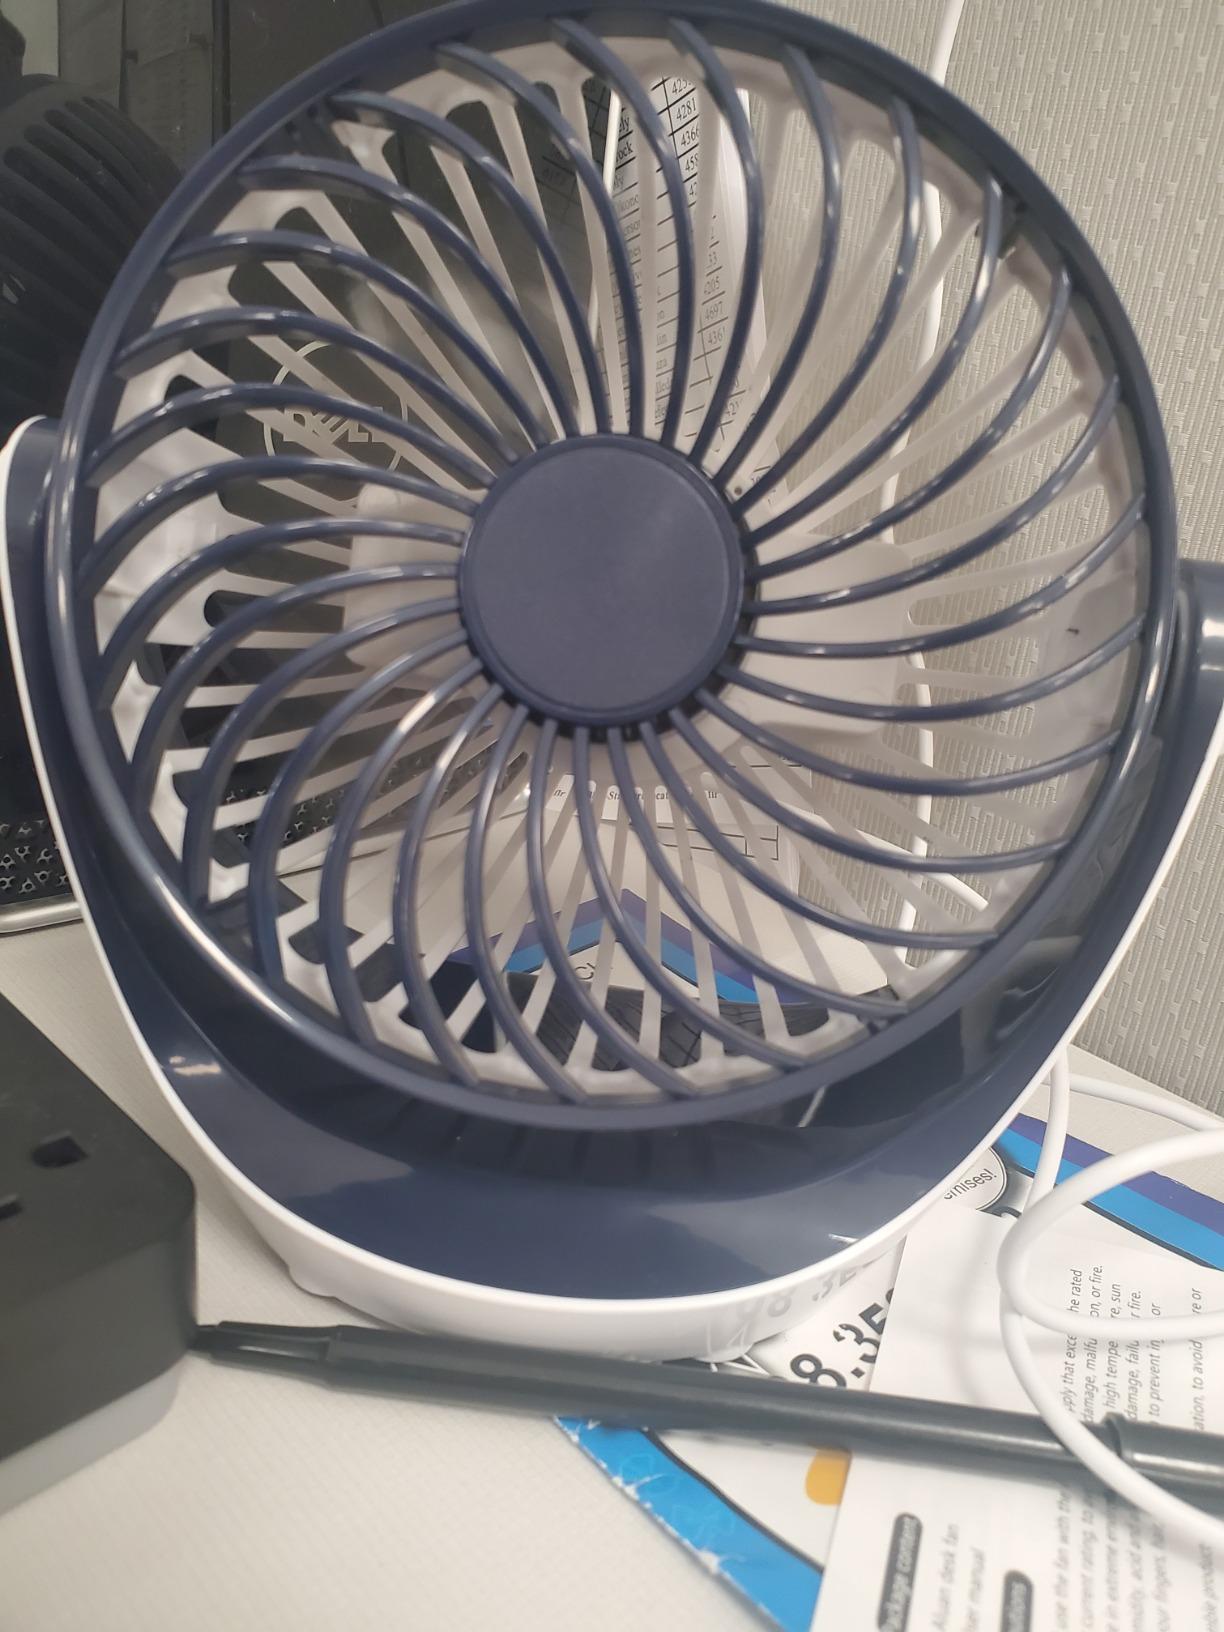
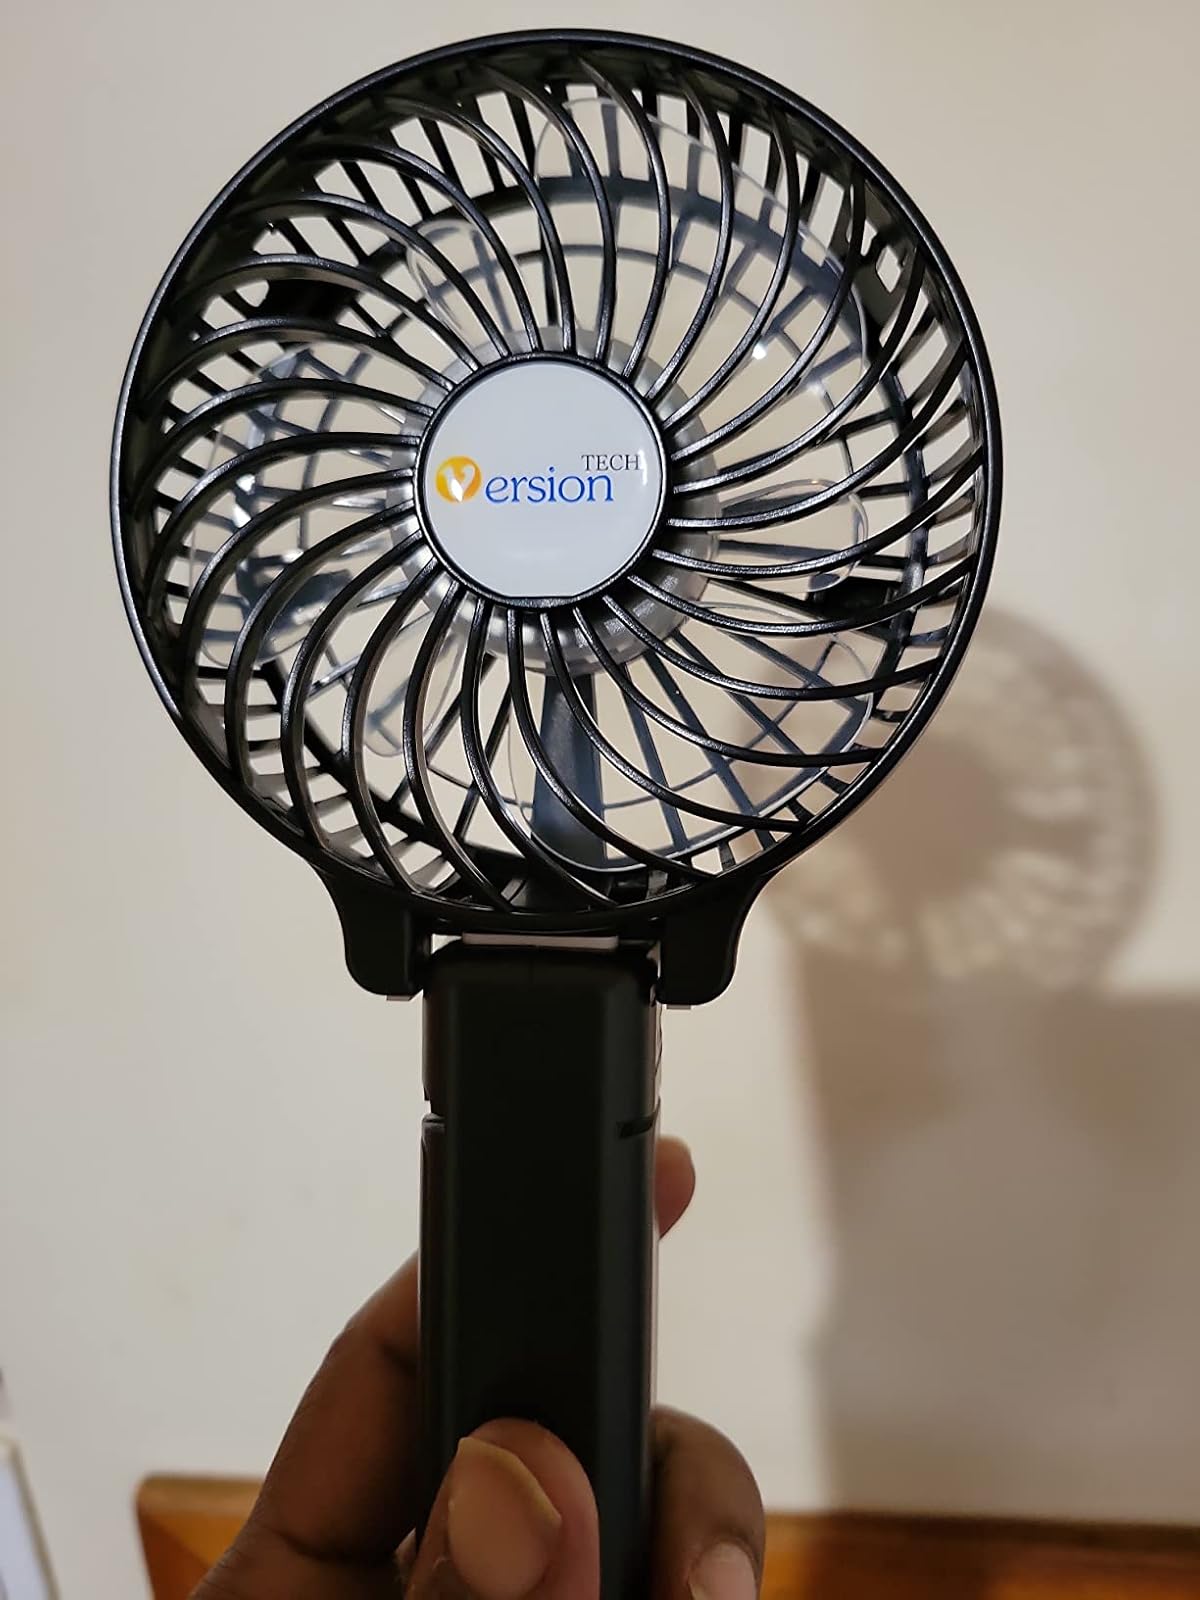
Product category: fan
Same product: no